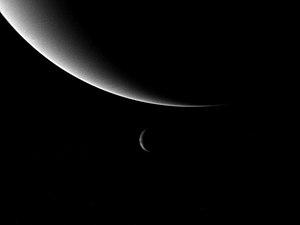
La formation et l'évolution du Système solaire sont déterminées par un modèle aujourd'hui très largement accepté et connu sous le nom d'« hypothèse de la nébuleuse solaire ». Ce modèle fut développé pour la première fois au XVIIIᵉ siècle par Emanuel Swedenborg, Emmanuel Kant et Pierre-Simon de Laplace. Les développements consécutifs à cette hypothèse ont fait intervenir une grande variété de disciplines scientifiques incluant l'astronomie, la physique, la géologie et la planétologie. Depuis le début de la conquête de l'espace dans les années 1950 et à la suite de la découverte des exoplanètes dans les années 1990, les modèles ont été remis en cause et affinés pour tenir compte des nouvelles observations.
Triton est le plus gros des quatorze satellites naturels de Neptune et le septième par distance croissante à cette dernière. Il a été découvert le 10 octobre 1846 par l'astronome britannique William Lassell, 17 jours après la découverte de Neptune. Il a un diamètre d'un peu plus de 2 700 kilomètres, ce qui en fait le septième satellite naturel du Système solaire par taille décroissante — et un astre plus gros que les planètes naines dont Pluton et Éris. C'est le seul gros satellite connu du Système solaire orbitant dans le sens rétrograde, c'est-à-dire inverse au sens de rotation de sa planète ; tous les autres satellites dans ce cas sont de petits corps irréguliers de quelques centaines de kilomètres dans leur plus grande longueur. Cette caractéristique orbitale exclut que Triton ait pu se former initialement autour de Neptune et sa composition similaire à celle de Pluton suggère qu'il s'agit en réalité d'un objet issu de la ceinture de Kuiper capturé par Neptune. Triton est, avec Phobos, la seule lune connue du Système solaire à se rapprocher de la planète autour de laquelle elle orbite : la Lune, par exemple, s'éloigne de la Terre d'environ 3,8 centimètres par an.
Neptune est la huitième et dernière planète du Système solaire par distance croissante au Soleil.
Depuis sa création afin de décrire les « étoiles errantes » de l'époque classique, la définition des planètes est empreinte d'ambigüité. Durant sa longue utilisation, le mot a eu différentes significations, souvent équivalentes. Au cours des millénaires, le sens du terme n'a jamais été strict, et sa signification s'est altérée devenant floue jusqu'à inclure ou exclure un grand nombre d'objets différents, du Soleil et la Lune jusqu'aux satellites et aux astéroïdes. La connaissance de l'Univers s'améliorant, le sens du mot « planète » s'est élargi, évoluant parallèlement, perdant d'anciennes acceptions, et en adoptant de nouvelles, sans jamais arriver cependant à une définition unique et concrète.